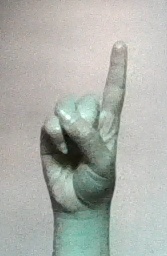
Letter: bb